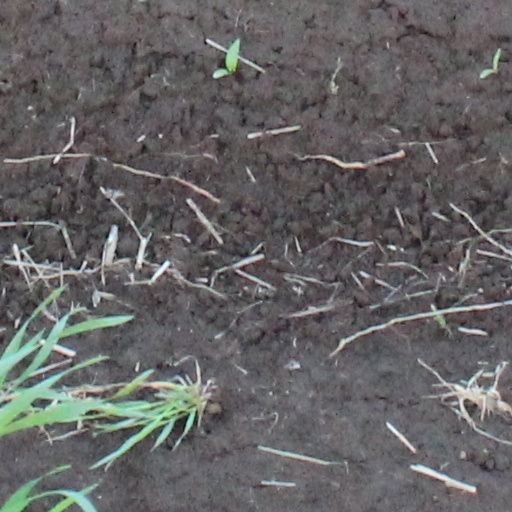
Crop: wheat